Phil Klein

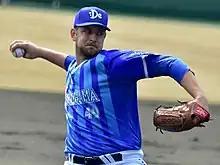
Klein with Yokohama DeNA BayStars

Phil William Klein (born April 30, 1989) is an American former professional baseball pitcher. He played in Major League Baseball (MLB) for the Texas Rangers and Philadelphia Phillies; and in Nippon Professional Baseball (NPB) for the Yokohama DeNA BayStars.